Bengali cuisine

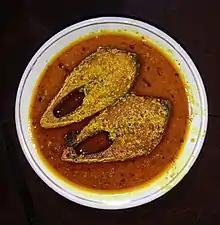
Shorshe ilish

Bengalis usually eat sitting on the floor with food served on a . They historically ate without silverware, with a large banana or plantain leaf serving as the plate, or with plates made from dried sal leaves sewn together.